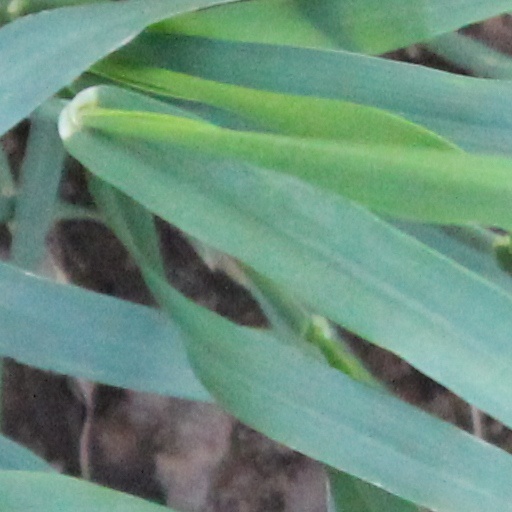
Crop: wheat